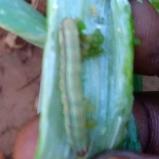
Crop: Onion
Condition: caterpillar-p